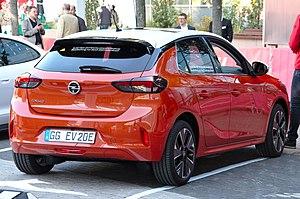
La Corsa est une voiture de segment B produite par le constructeur automobile allemand Opel et commercialisée à partir de septembre 2019. Elle est la sixième génération de Corsa, produite à plus de 13,7 millions d'exemplaires depuis 1982, et la première sous l'ère PSA.